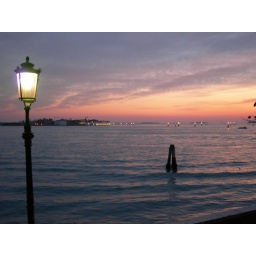
lamp in the water